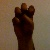
The image shows a hand gesture representing the letter 'E' in Indian Sign Language.